Jimmy Williams (baseball manager)

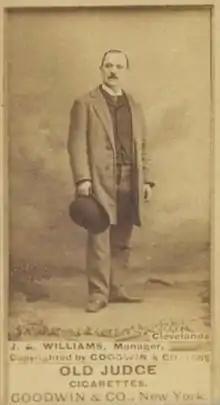
1888 baseball card of Williams

James Andrew Williams (January 4, 1847 – October 23, 1918) was an American manager in Major League Baseball for three seasons. He managed the St. Louis Browns in , and the Cleveland Blues in and . He had a career win–loss record of 110–169 in 282 games managed.